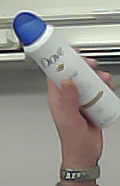
Product: dove_spray